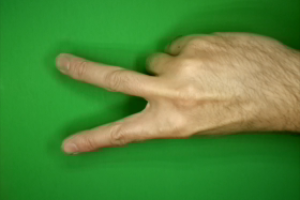
Label: scissors